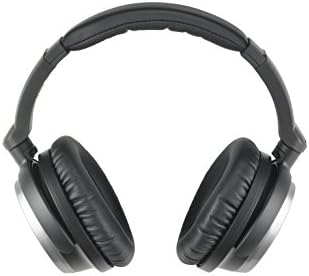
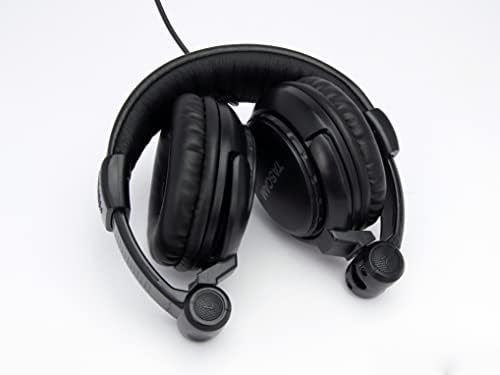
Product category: headphones
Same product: no